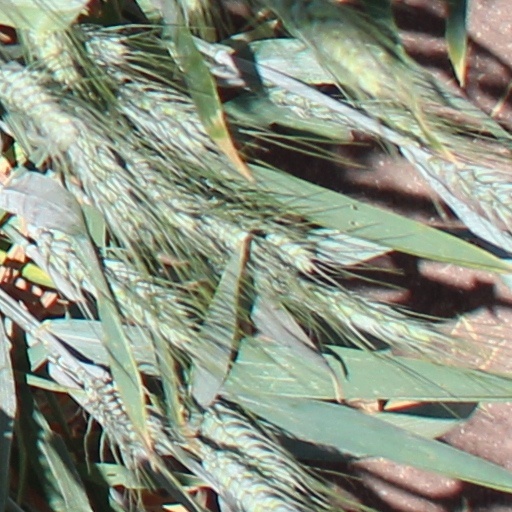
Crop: wheat